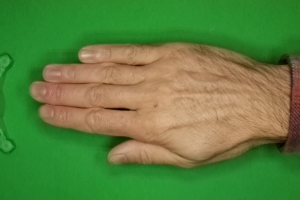
Label: paper